Oberstleutnant

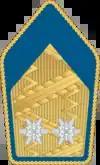
Insignia for Austrian

Austria's armed forces, the "Bundesheer", uses the rank Oberstleutnant as its sixth-highest officer rank. Like in Germany and Switzerland, Oberstleutnants are above Majors and below Obersts. The term also finds usage with the Austrian Bundespolizei (federal police force) and Justizwache (prison guards corps). These two organizations are civilian in nature, but their ranks are nonetheless structured in a military fashion.